Answer in natural language. How many Chairs are visible in the scene? Choose between the following options: 7, 8, 9, 4 or 6
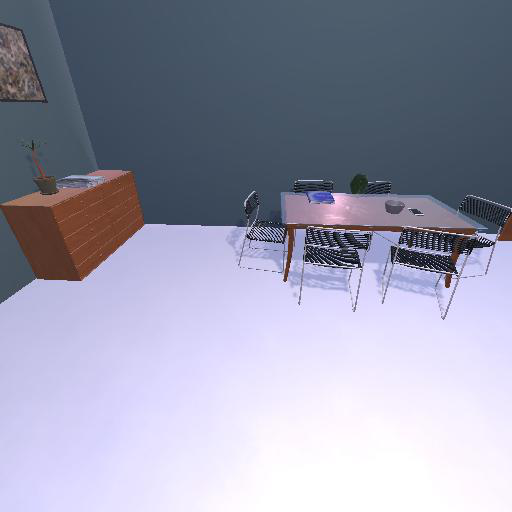
<answer>6</answer>